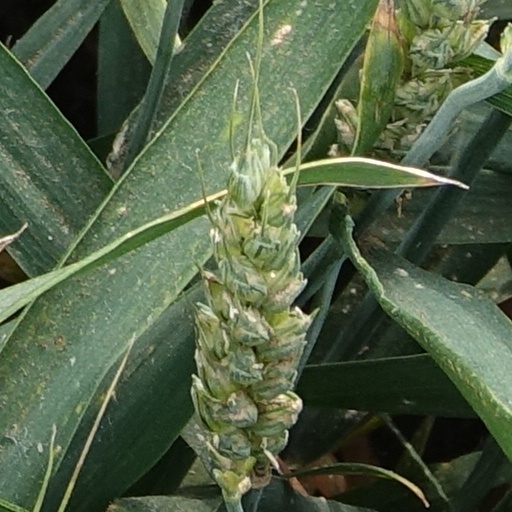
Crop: wheat